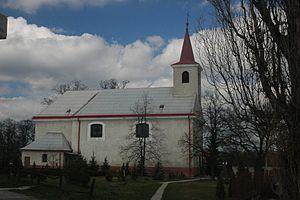
Boleráz est un village de Slovaquie situé dans la région de Trnava.